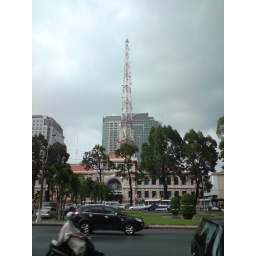
A radio tower protruding from the Saigon's central post office in Ben Thanh Ward.